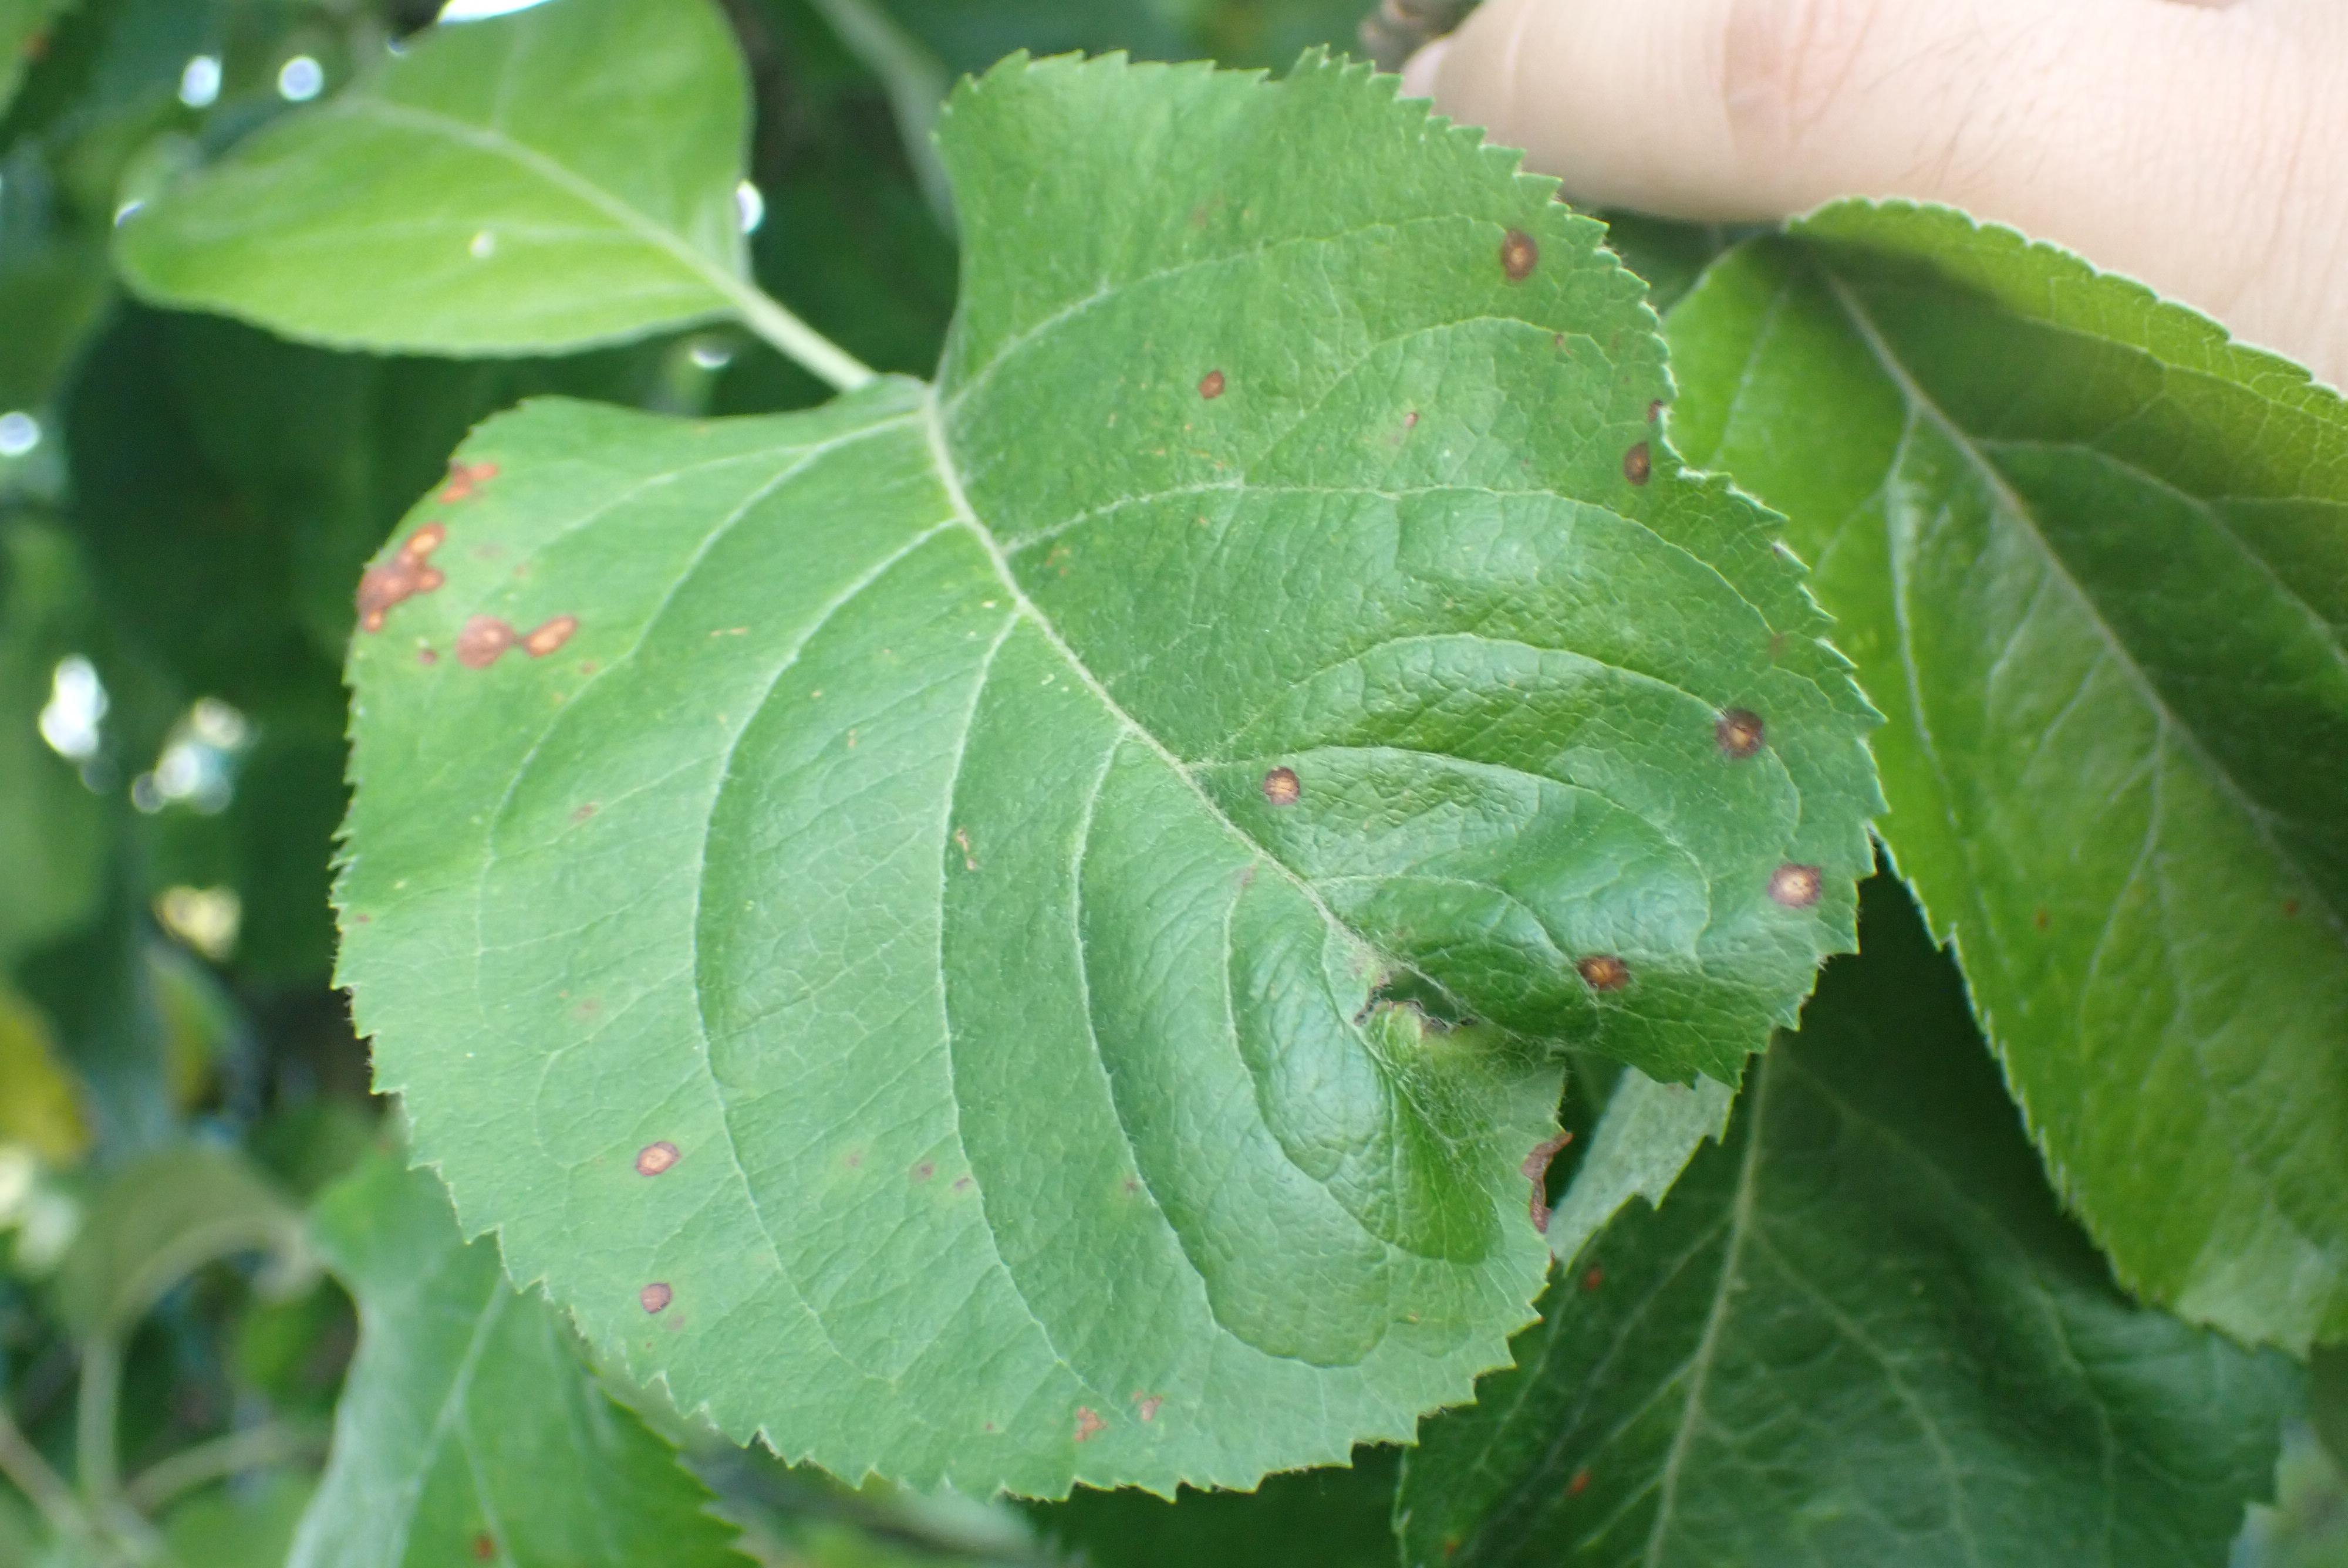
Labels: frog_eye_leaf_spot